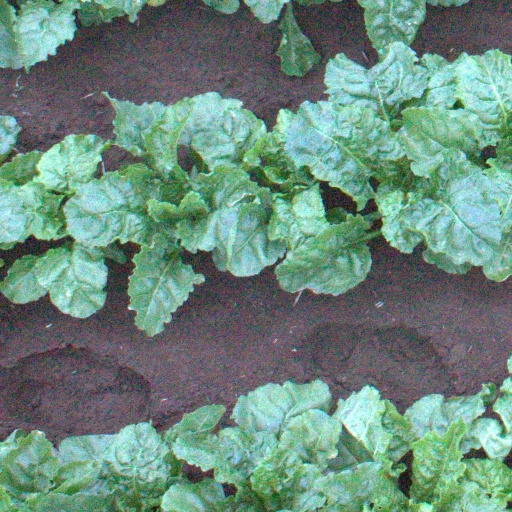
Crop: sugar beet